Marshalltown Company

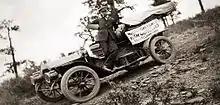
Al Higgin in His Sales Truck

Marshalltown purchased Vaughan & Bushnell Manufacturing, an Illinois-based manufacturer of hand tools, in May 2024.